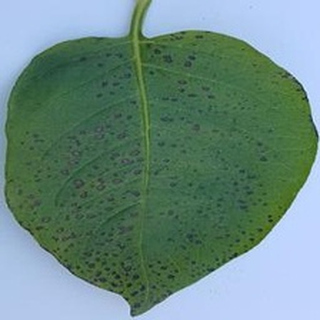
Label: potato_early_blight